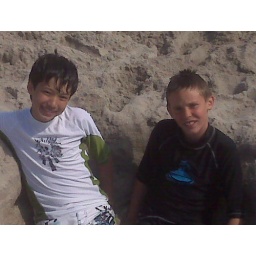
sky + john in their first sand hole 6-09.jpg